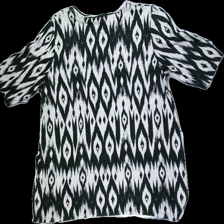
View: back
Type: Top
Category: Ladies
Brand: Missing
Colors: Black, Grey
Material: 82% viscose, 18% polyester
Pattern: Other
Cut: C-collar, Regular
Season: All
Price range: 50-100
Recommended usage: Export